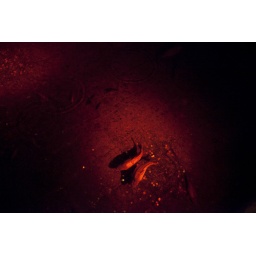
fish in the (now) shallow water inside the Basilica Cistern